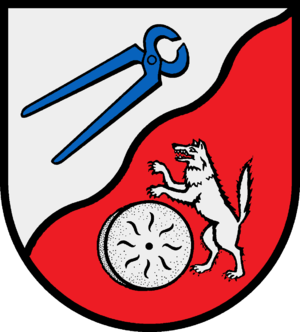
Tangstedt est une commune allemande du Schleswig-Holstein, située dans l'arrondissement de Pinneberg, à quatre kilomètres au nord-est de la ville de Pinneberg, près de Hambourg. Tangstedt est l'une des cinq communes de l'Amt Pinnau dont le siège est à Rellingen.